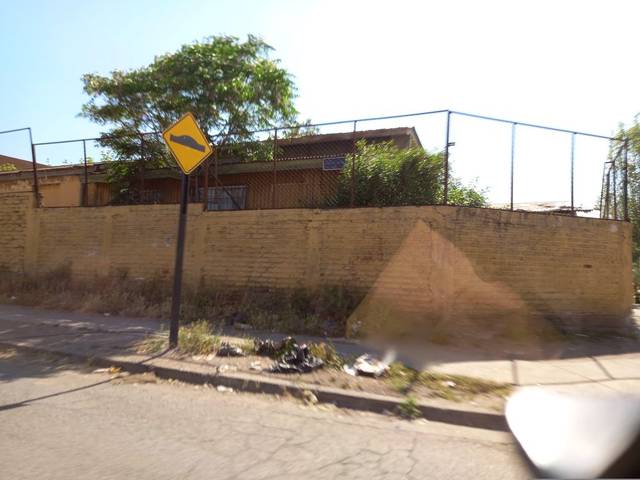
Region: Chile
Coordinates: -33.617, -70.572